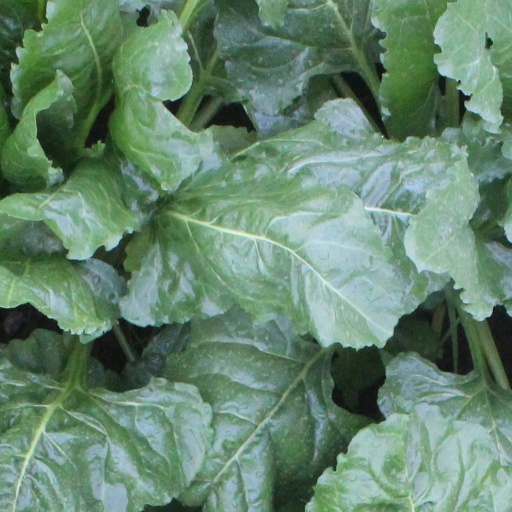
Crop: sugar beet